Ayoub El Kaabi

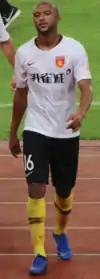

On 2 August, El Kaabi scored his first goal for the club against Beijing Guoan.